New Milford station

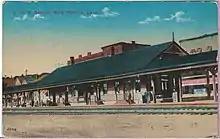
Early-20th-century postcard of the station

The station was built in 1886 by the Housatonic Railroad, then at the height of its operations. New Milford was also going through an economic boom, both as a center of regional tourism, and as the principal location for the processing and packing of tobacco in the Housatonic River valley. The railroad was later acquired by the New York, New Haven and Hartford Railroad. Passenger service, particularly tourist-related summer business, continued into the 1950s, but declined thereafter, and was ended in 1970. The station building, closed in the late 1960s, stood vacant for a time, but has since been rehabilitated and is now occupied by the New Milford chamber of commerce.